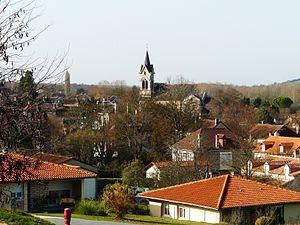
Le bourg de Tocane-Saint-Apre vu depuis l'est, Dordogne, France
Tocane-Saint-Apre est une commune française située dans le département de la Dordogne, en région Nouvelle-Aquitaine.